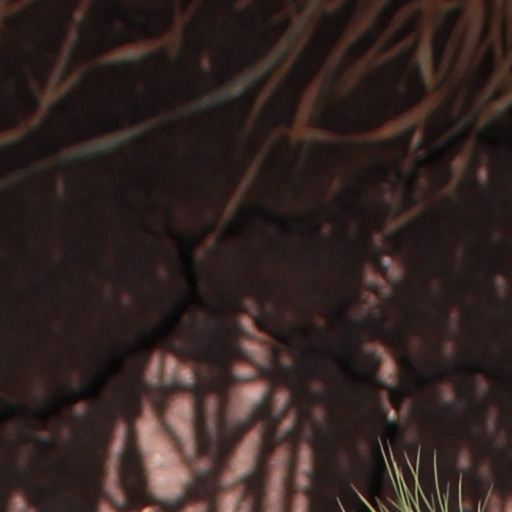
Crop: wheat